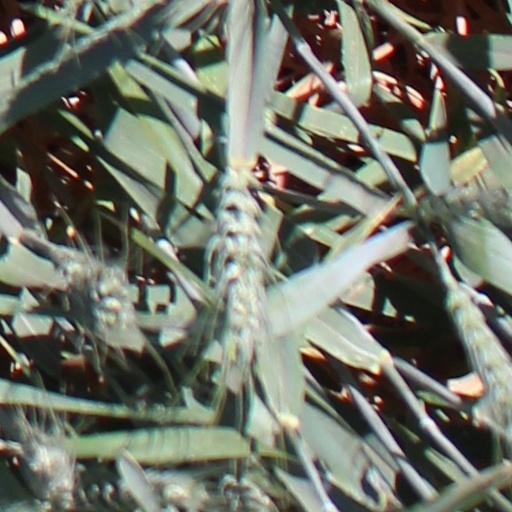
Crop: wheat